Kingsland Rovers

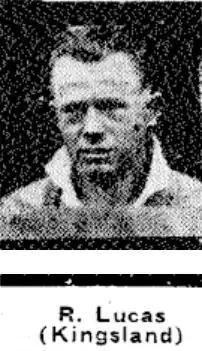
Kingsland's halfback in 1929.

In 1923 Kingsland fielded a 2nd grade side for the first time. The club held a practice at their Kingsland ground on 14 April, with members “requested to meet at Page’s Store” at 2 pm. They finished in the top half of the competition with at least 7 wins from their 13 matches. With 2 rounds left they were reported to be tied for 3rd in the 12 team competition. At the end of the season, on 6 October the 2nd grade side travelled to Huntly to play the local Huntly club side. Kingsland won 20 points to 3 with tries scored by Simms (2), and Gubb (2), with Gubb also kicking 4 goals. Their full side published in early May was: McLachlan, Claude List, Kindley, Smith, Mayes, Herring, McLean, Simms, McGregor, Stannaway, Davidson, Gubb, Howie, and F. Davis. The 3rd and 4th grade sides were not as successful and only had a small number of scores reported.